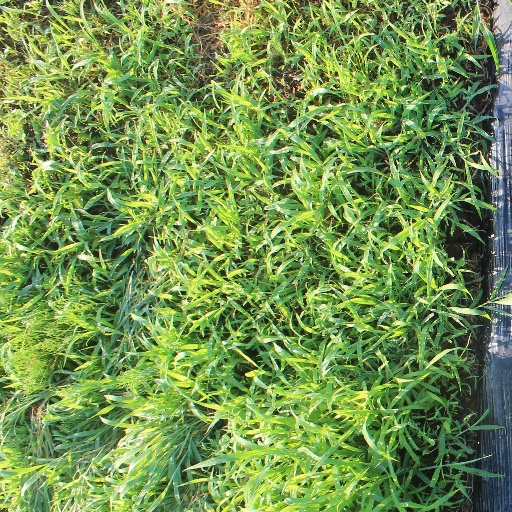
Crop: sorghum